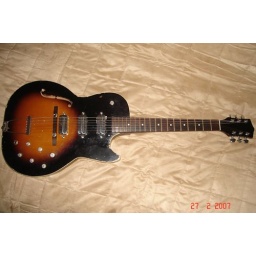
This guitar needed the wiring fixed and the bridge replaced. The original pickups in this guitar sound so awesome!